Floppy disk

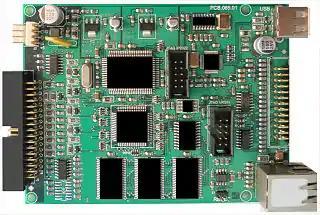
A floppy hardware emulator, same size as a 3½-inch drive, provides a USB interface to the user.

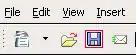
Screenshot depicting a floppy disk as "save" icon

In the mid-1990s, mechanically incompatible higher-density floppy disks were introduced, like the Iomega Zip disk. Adoption was limited by the competition between proprietary formats and the need to buy expensive drives for computers where the disks would be used. In some cases, failure in market penetration was exacerbated by the release of higher-capacity versions of the drive and media being not backward-compatible with the original drives, dividing the users between new and old adopters. Consumers were wary of making costly investments into unproven and rapidly changing technologies, so none of the technologies became the established standard.